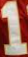
Number: 1